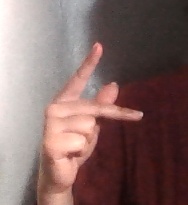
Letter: dha